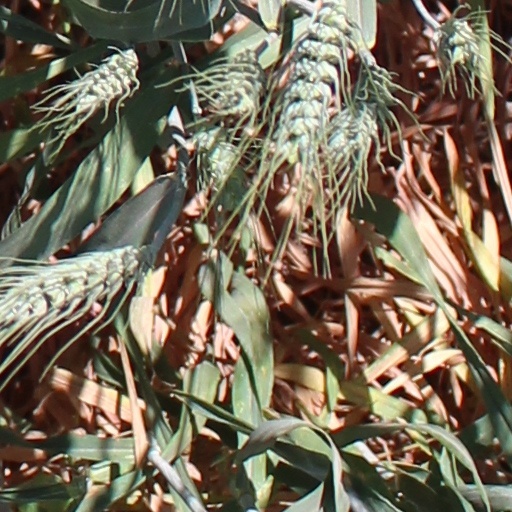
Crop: wheat